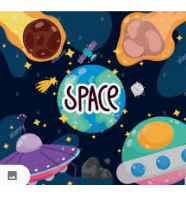
Portrait style: Cartoon Portrait